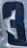
Number: 3